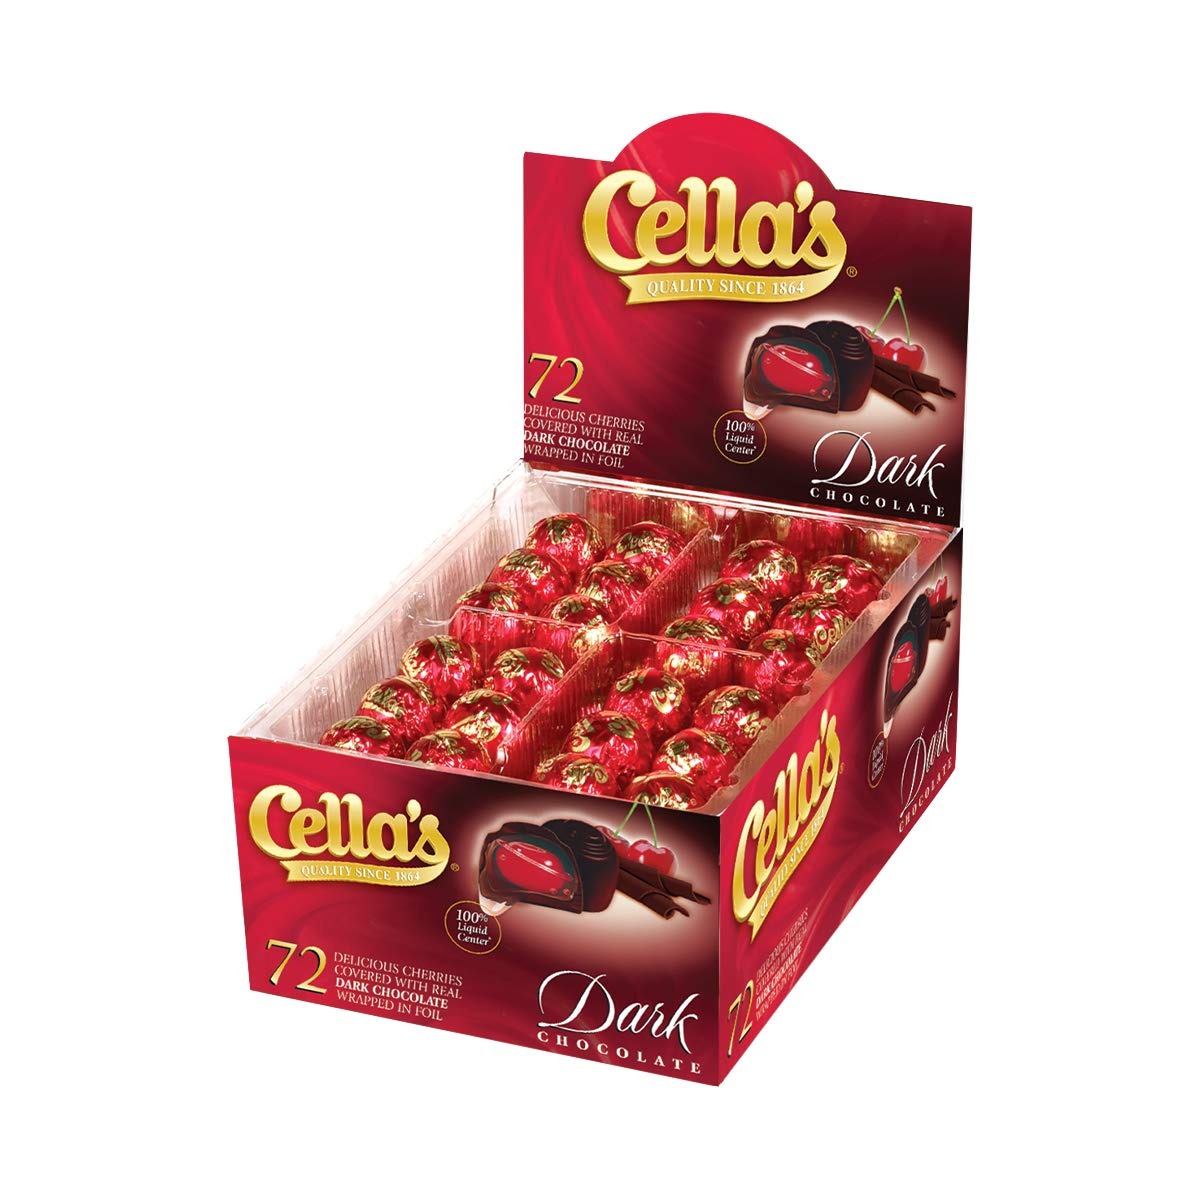
Item Name: Cella's Dark Chocolate Covered Cherries – Premium Cherry Cordial Candies – Individually Wrapped with Display Box (72-Count Box - 2.25 Pounds)
Bullet Point 1: CELLA'S CHOCOLATE-COVERED CHERRIES: Upscale, fruit and liquid-filled treats in decadent dark chocolate.
Bullet Point 2: PREMIUM CHOCOLATE CHERRY CONFECTION: Cella's plump cherry offers a classic “snap” when biting into it. The 100% liquid center offers a unique chocolate cherry eating experience.
Bullet Point 3: SHARE THE CLASSIC CANDY GIFT: Perfect for holidays, quality time with family or for a timeless gift selection for special occasions
Bullet Point 4: HIGHEST QUALITY INGREDIENTS: Cella's Chocolate Covered Cherries are Kosher, Peanut Free and Gluten Free. 72-count. Made in USA.
Bullet Point 5: Product Note: Exposure to heat or sunlight may lead to melting/damage of product. Hence customers are expected to be available during the product delivery.
Value: 36.0
Unit: Ounce

Price: 39.4